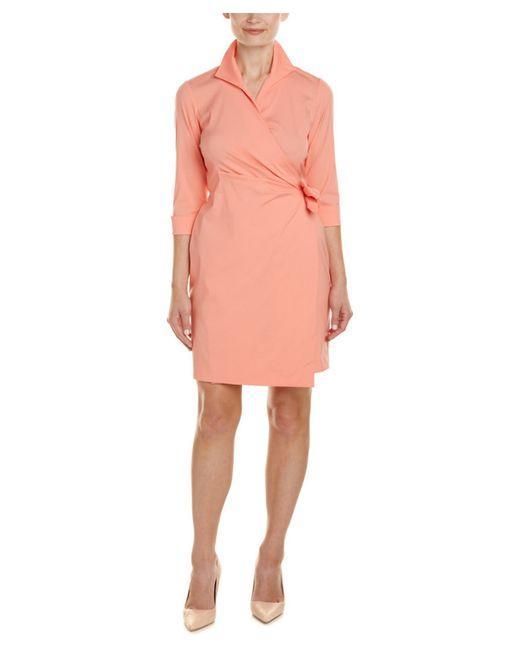
damen Kragenkleid orange über dem Knie, Ärmel über dem Ellbogen